Bermuda sloop

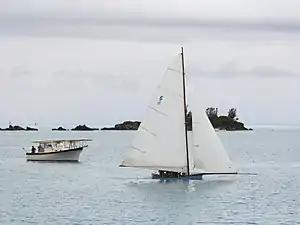
Bermuda Fitted Dinghy at Mangrove Bay

The term "Bermuda sloop" was also to describe the working boats historically used for moving freight about Bermuda's islands, for fishing, and other coastal activities, and today is used to designate any single-masted yacht with Bermuda rig. Motor vehicles were banned in Bermuda until after the Second World War, and the roads were few and poor until the requirements of that war advanced their development. Boats, as a consequence, remained the primary method of moving people and materials around Bermuda well into the 20th century. Although such small sloops are rare today, the design was further scaled down to produce the Bermuda Fitted Dinghy, a class of racing vessel used in traditional competition between Bermudian yacht clubs. The term "Bermuda sloop" has come to be used outside Bermuda, today, to describe any single masted, Bermuda rigged boat, also known as "Marconi sloops", although most are far less extreme in their design than was once the norm in Bermuda, with bowsprits omitted, masts vertical and shortened, and booms similarly shortened. Spinnaker booms and multiple jibs are rarely seen. The reduced sail area makes modern boats much more manageable, especially for small or inexperienced crews.